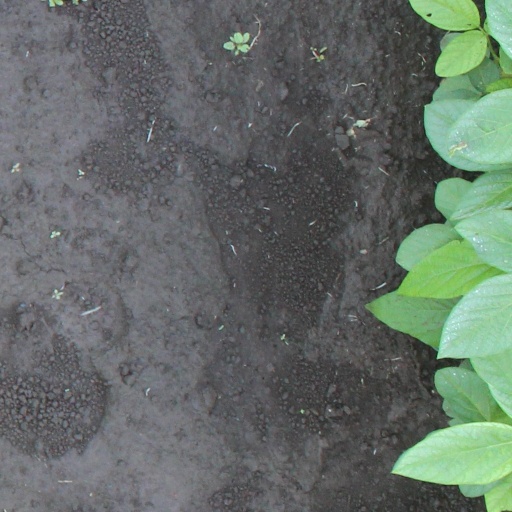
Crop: soybean